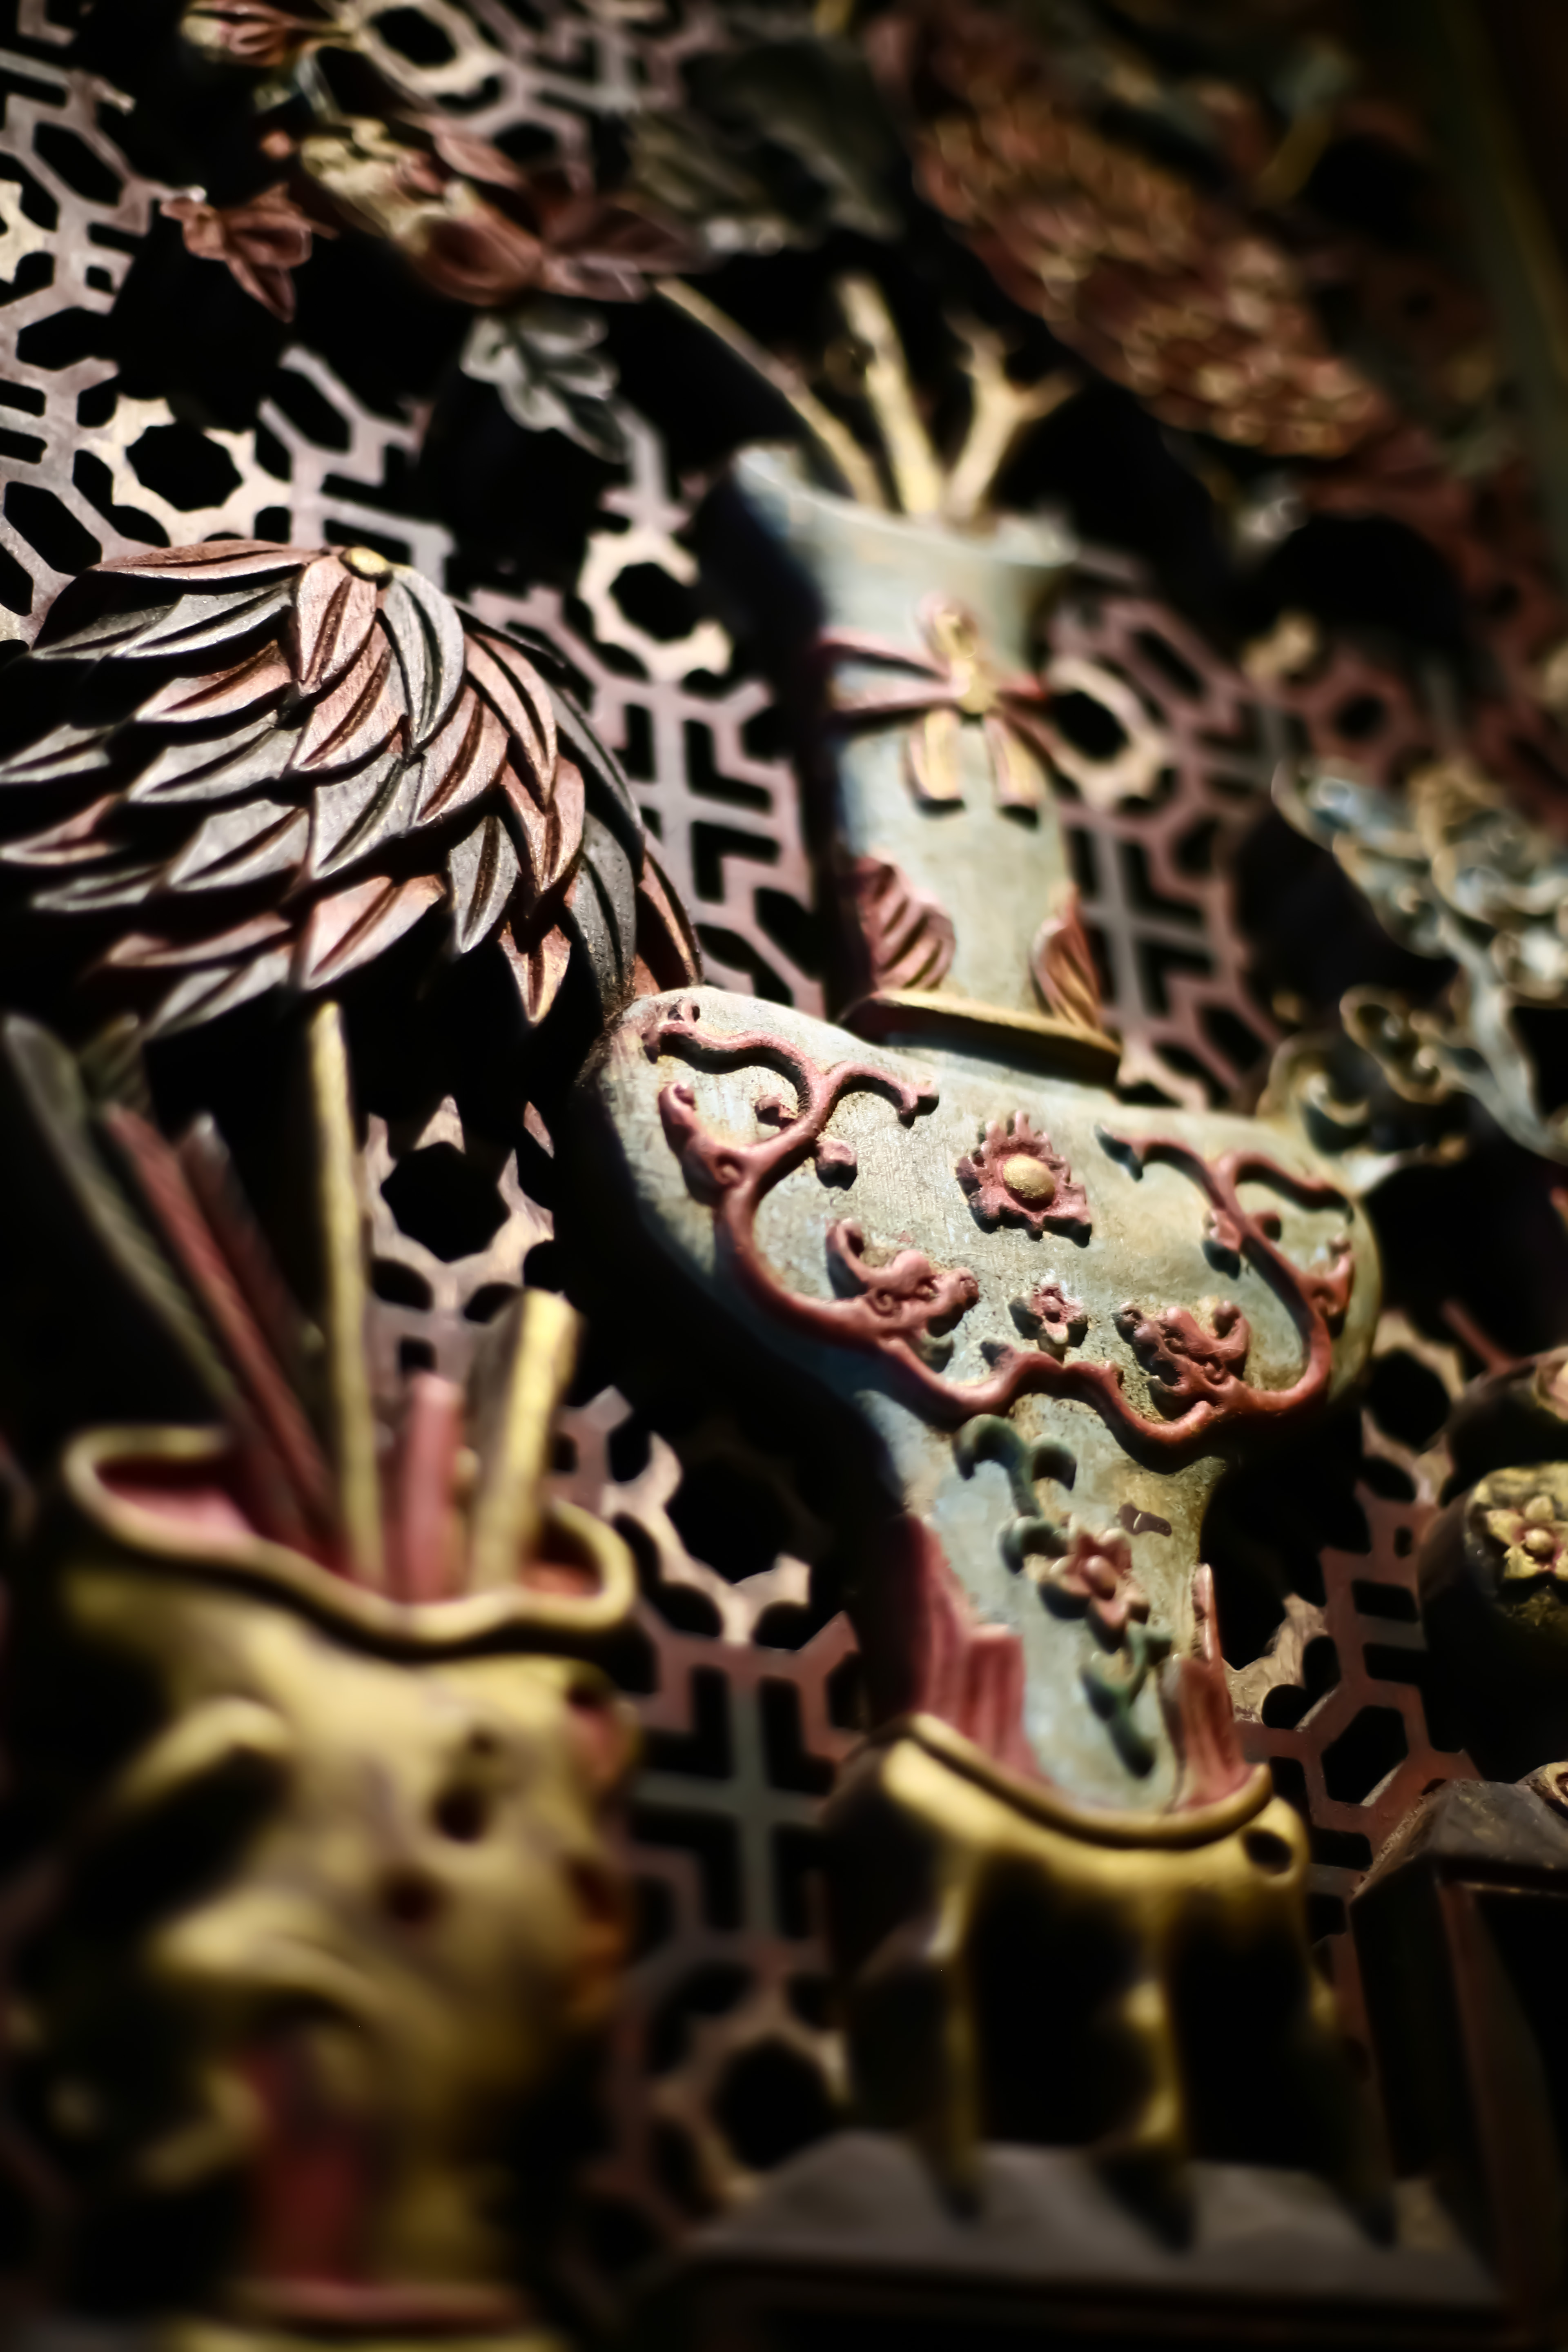
art